Jeff Watson (politician)

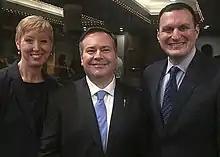
Jeff and Sarah Watson, with Jason Kenney

In May 2015, the Jewish National Fund Windsor honoured Jeff Watson. "Over 500 people attended the event to pay tribute to Mr. Watson for his great work in serving [the Jewish] community and for his strong support of Israel. .. with a fascinating keynote address from The Honourable Jason Kenney."